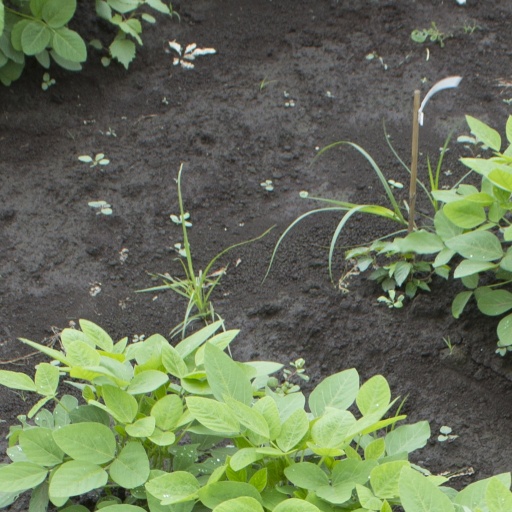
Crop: soybean